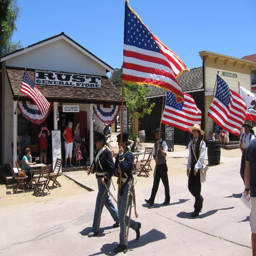
flags lead a fourth of july parade .